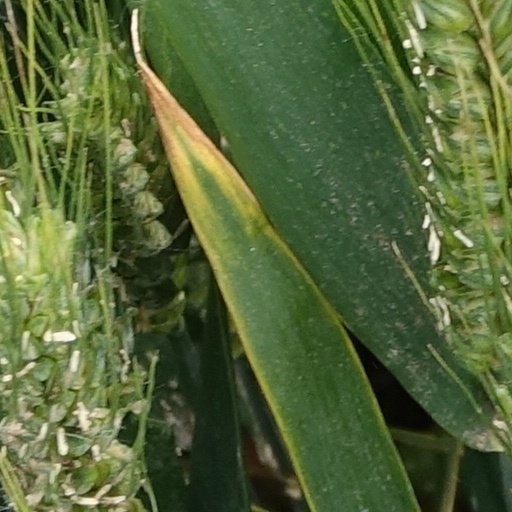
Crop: wheat